Indian Ocean

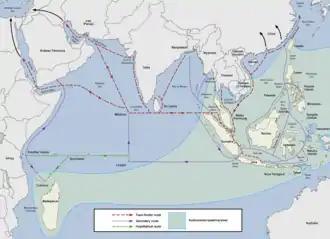
The Austronesian maritime trade network was the first trade routes in the Indian Ocean.

Indo-Burma encompasses a series of mountain ranges, five of Asia's largest river systems, and a wide range of habitats. The region has a long and complex geological history, and long periods rising sea levels and glaciations have isolated ecosystems and thus promoted a high degree of endemism and speciation. The region includes two centres of endemism: the Annamite Mountains and the northern highlands on the China-Vietnam border.